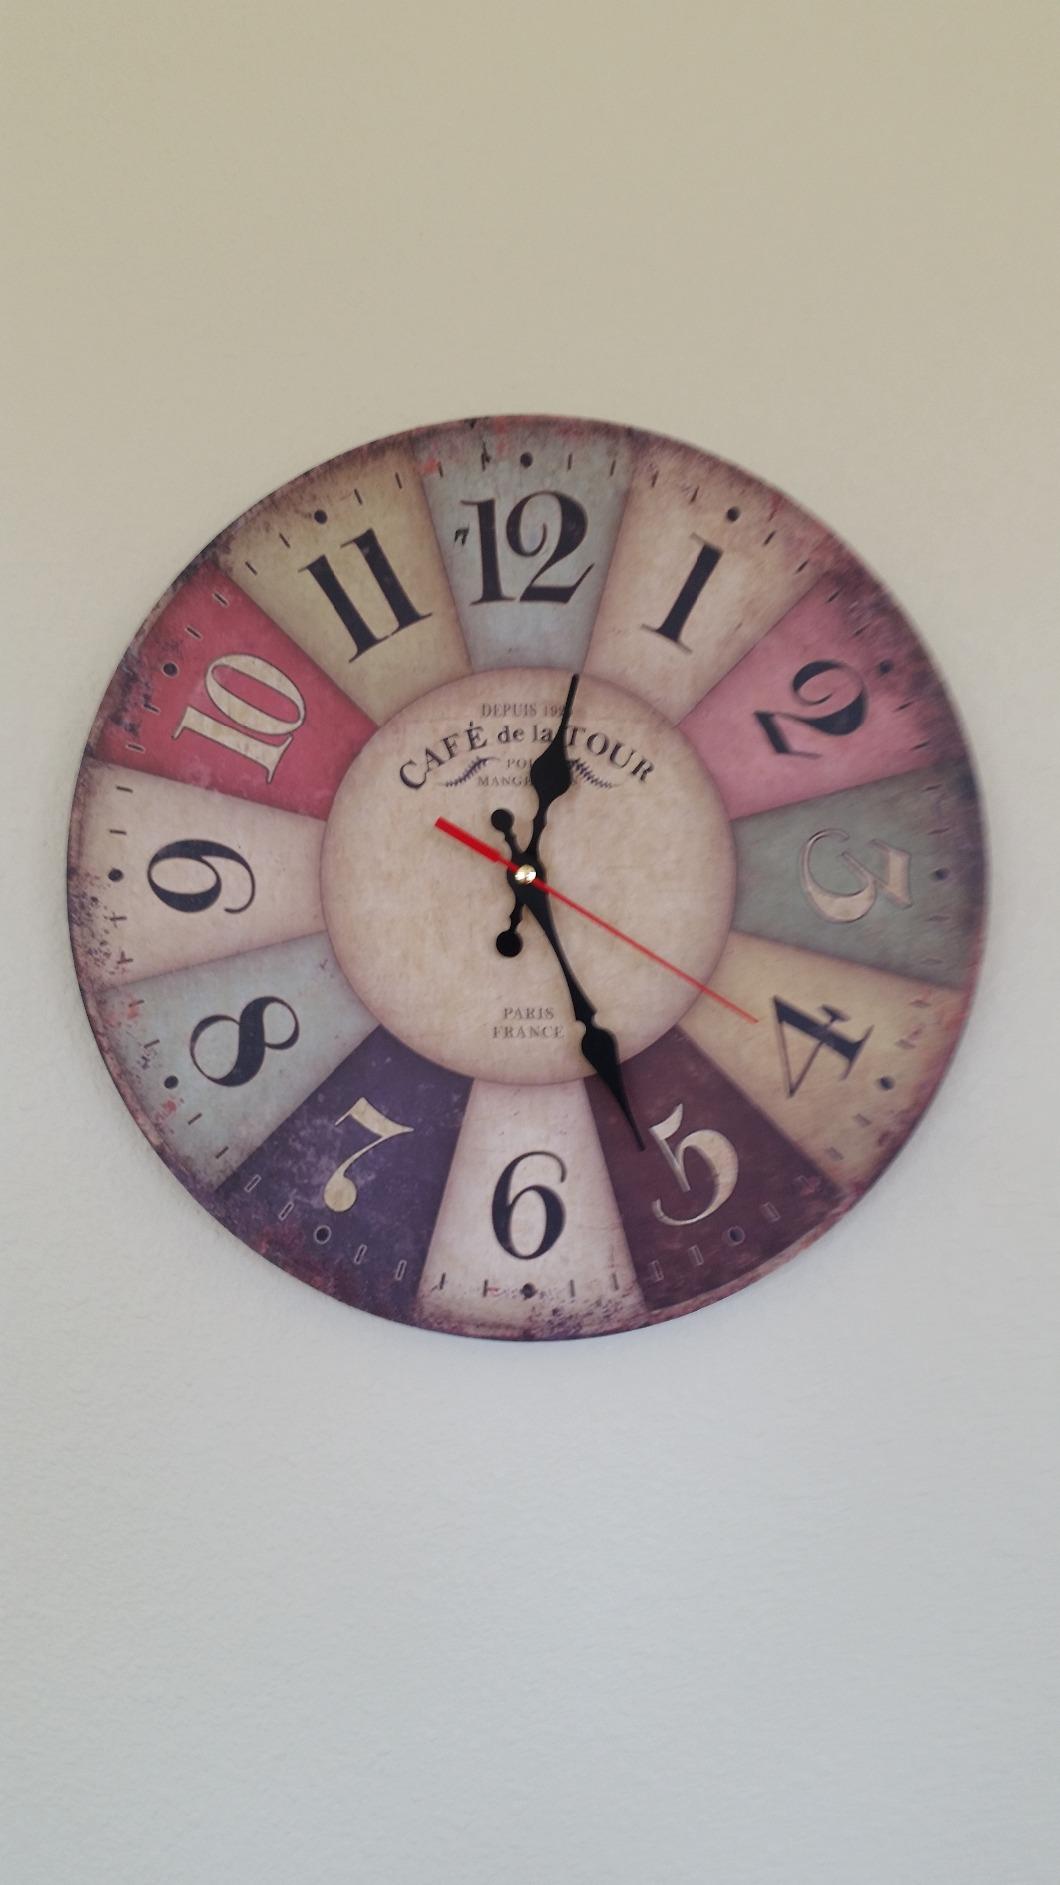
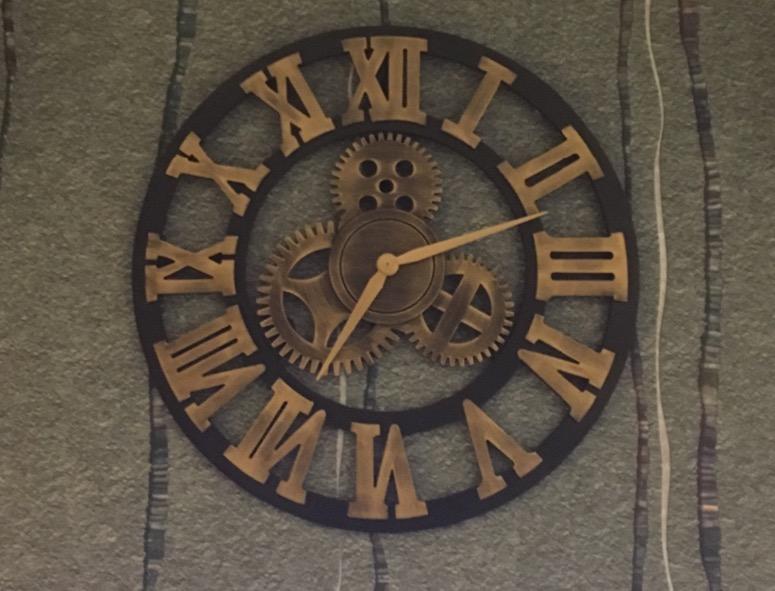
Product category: clock
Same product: no